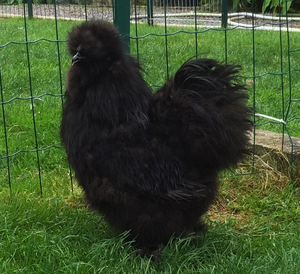
Un coq Poule Soie noir.
La Poule Soie, anciennement Nègre Soie, est une race de poule domestique originaire de Chine, connue pour son plumage soyeux, sa peau et son ossature noire et ses cinq doigts aux pattes.